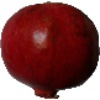
Label: pomegranate